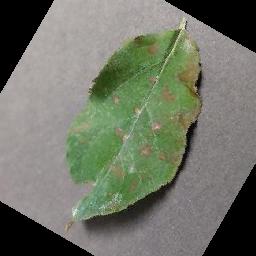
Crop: apple
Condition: cedar_rust